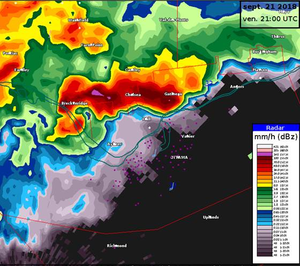
Image des échos radar sur un CAPPI 1,5 km à 21 heure UTC le 21 septembre 2018 lors de la tornade EF-3 passant à Gatineau (Québec), Canada. L'écho en crochet est clairement visible sur la gauche de la cellule orageuse.
Les tornades d'Ottawa et de Gatineau en 2018 se sont produites le vendredi 21 septembre 2018. À cette occasion, trois fortes tornades ont frappé la Région de la capitale nationale du Canada. La première a débuté dans la communauté rurale de Dunrobin, à l'ouest d'Ottawa et s'est déplacée le long d'un corridor de 38 kilomètres de longueur jusqu'au quartier de Mont-Bleu dans le secteur Hull de la ville de Gatineau. Le lendemain, la tornade fut classifiée de catégorie EF-3 sur l'échelle de Fujita améliorée avec des vents violents atteignant jusqu'à 265 km/h. La seconde a affecté Arlington Woods, quartier d'Ottawa après fusion en 2001, où les vents ont atteint 220 km/h, soit une EF-2, brisant des arbres, des poteaux électriques et des portions de bâtiments. La troisième de force EF1 s'est produite entre Calabogie et White Lake dans le comté de Renfrew. À ces tornades, il faut en ajouter trois autres de faible intensité qui se sont produites plus au nord.